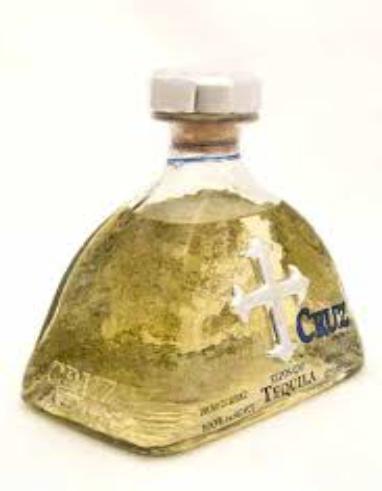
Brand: Cruz Tequila
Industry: Food